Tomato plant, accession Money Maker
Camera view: bottom (45 deg); turntable rotation: 240 degrees
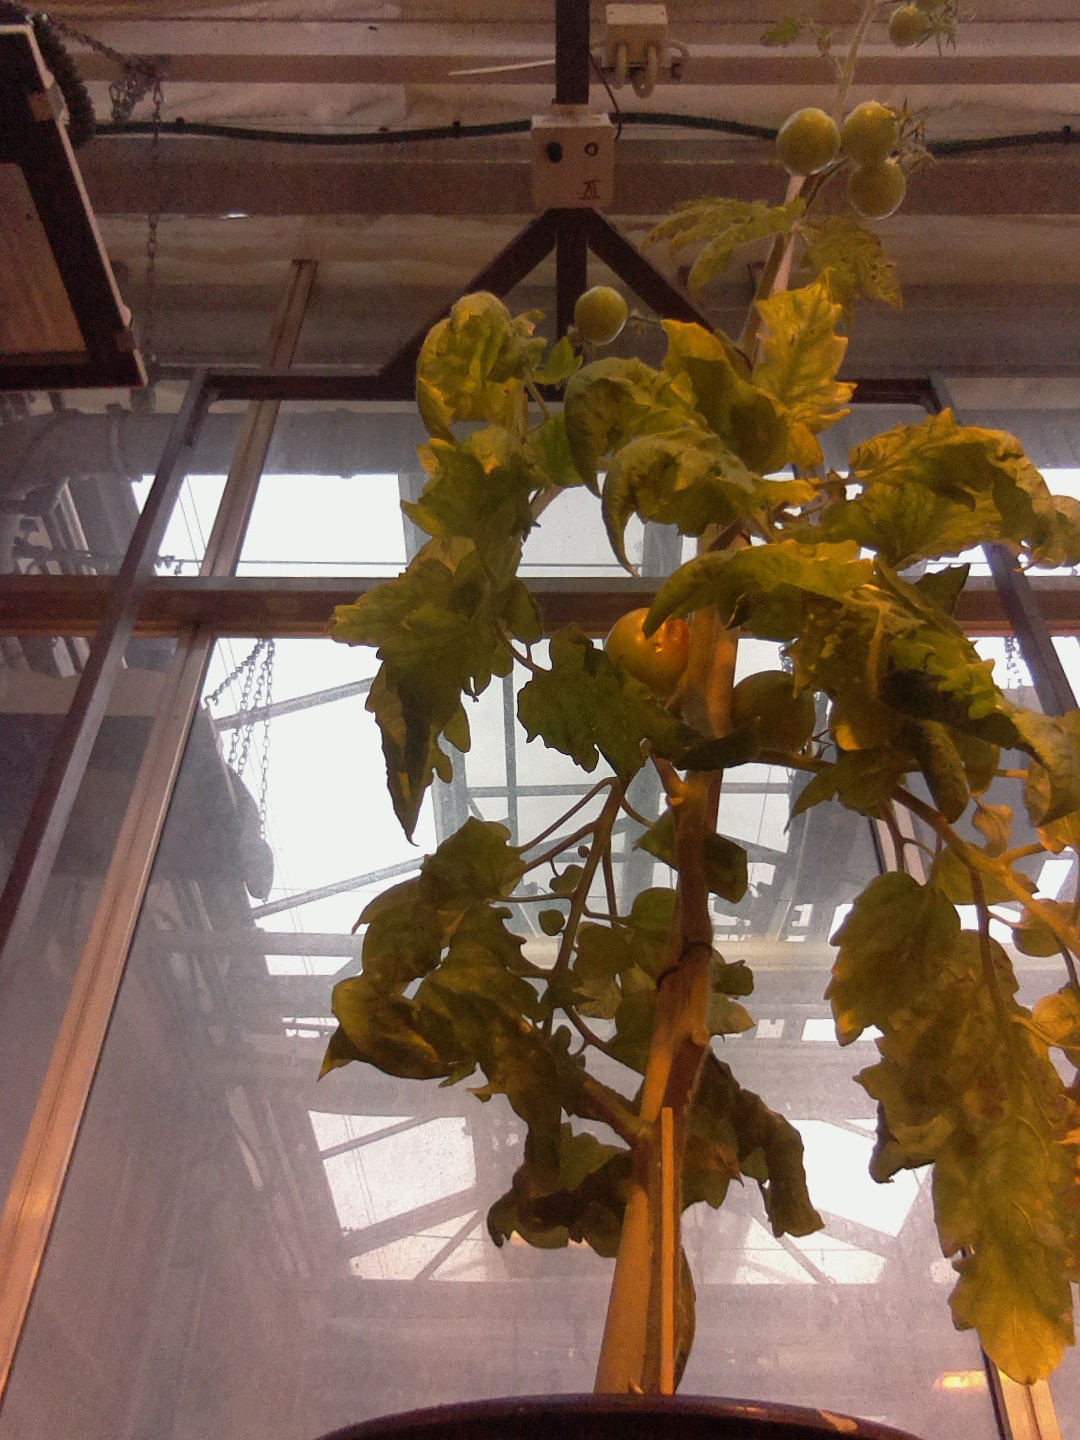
BBCH growth stage 80: fruits start showing typical ripe color (orange -> red)